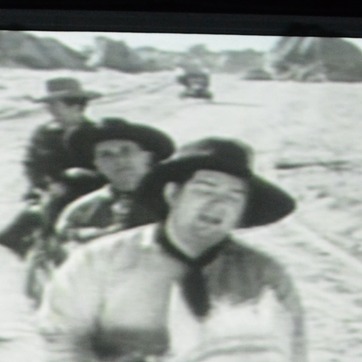
Material: hair